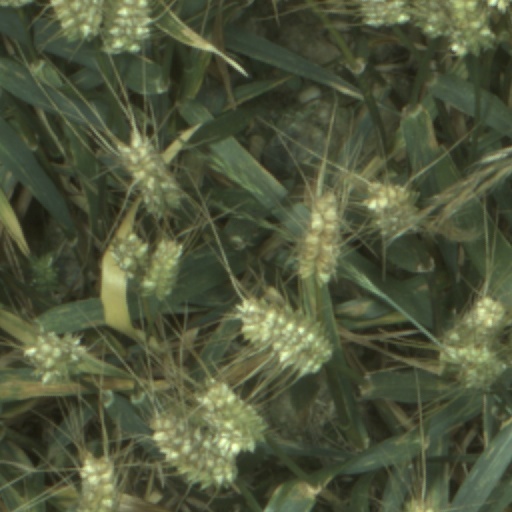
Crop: wheat